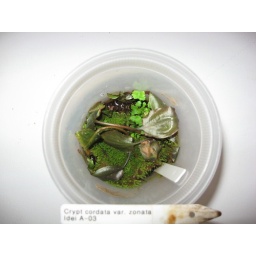
Cryptocoryne cordata var. zonata Idei A-03 in take away container in pure Beech tree leaf mould-distilled water slurry.